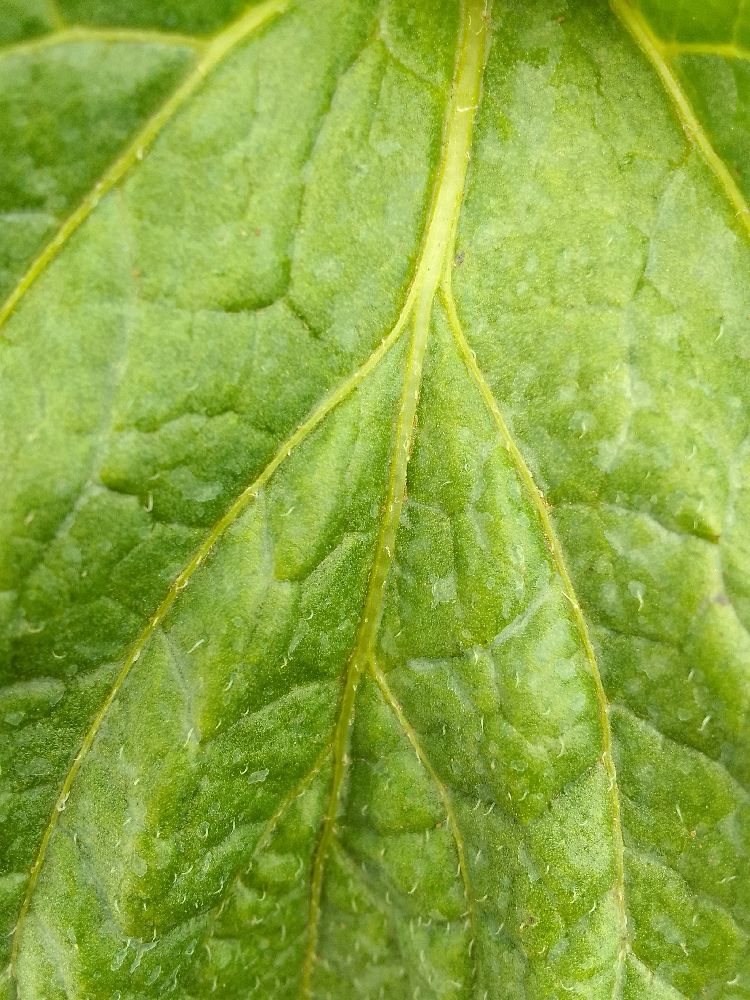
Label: Healthy